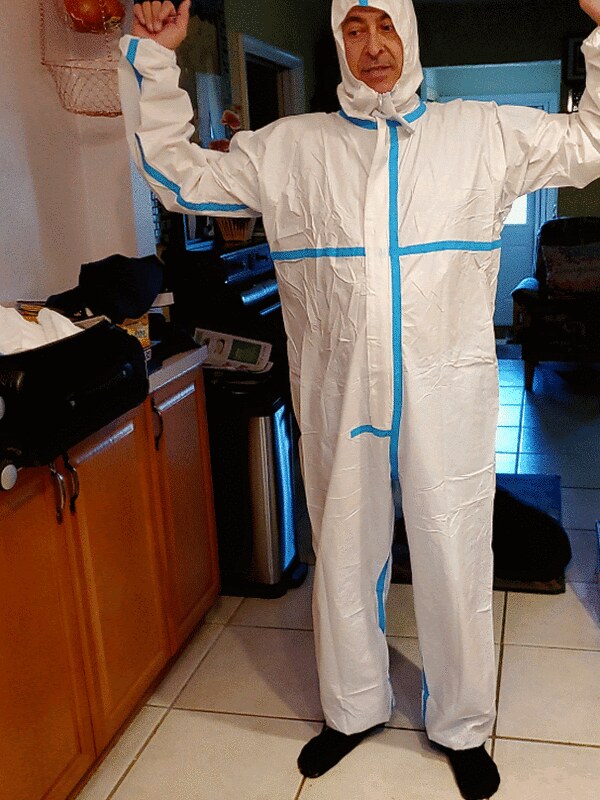
Objects detected:
Coverall